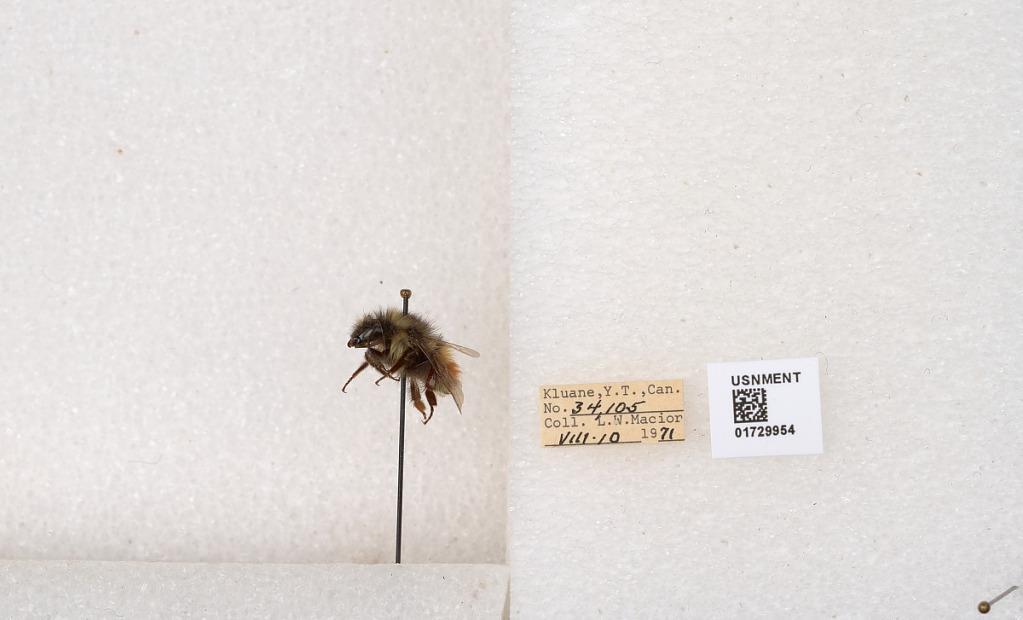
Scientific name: Bombus flavifrons Cresson
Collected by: L. Macior
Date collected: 1971-8-10
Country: Canada
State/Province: Yukon Territory
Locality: Kluane National Park and Reserve
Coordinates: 60.7493, -139.504